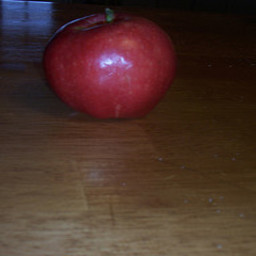
Label: Apple